Answer in natural language. Considering the relative positions, where is dark frame red plaid blanket bed (highlighted by a green box) with respect to light brown wooden dresser with 10 drawers (highlighted by a blue box)? Choose between the following options: above or below
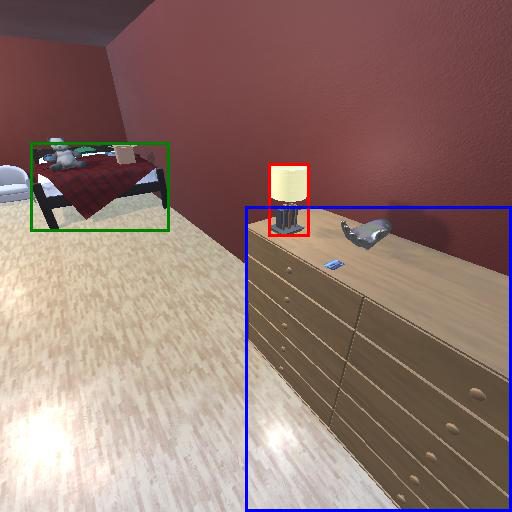
<answer>above</answer>